Love Ride

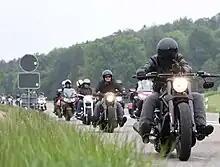
Swiss Love Ride 2018

The Love Ride was a charity motorcycle ride held annually in Southern California and in Switzerland. Its organizers bill it as "The Largest One-Day Motorcycle Fund-Raising Event in the World".